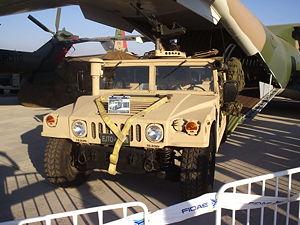
L'Ejército de Chile est l'armée du Chili, la branche terrestre des Forces armées chiliennes.